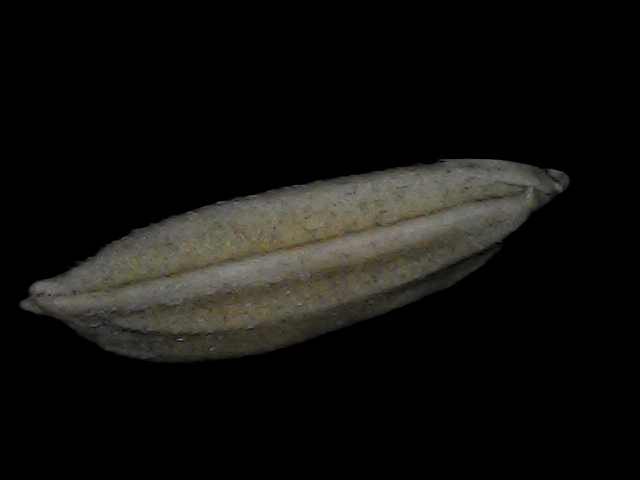
Rice variety: Bd72